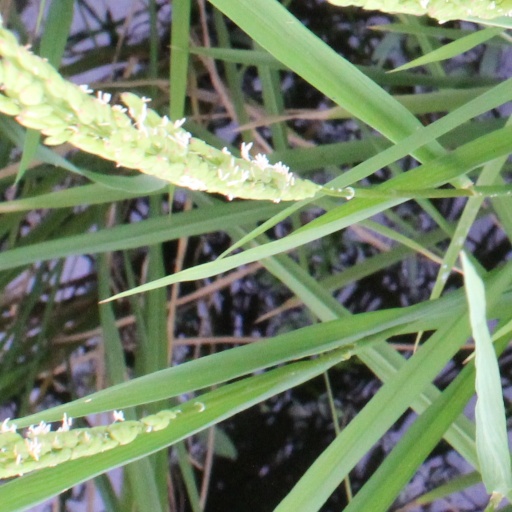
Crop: rice